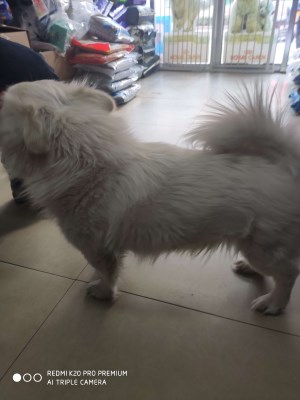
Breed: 3336-n000121-chinese_rural_dog